Yemelyan Pugachev

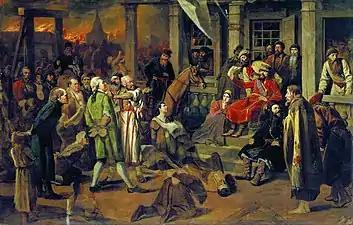
"Pugachev Administering Justice to the Population". Painting by Vasily Perov.

In response, General Peter Panin set out against the rebels with a large army, but difficulty of transport, lack of discipline, and the gross insubordination of his ill-paid soldiers paralysed all his efforts for months, while Pugachev's innumerable and ubiquitous bands gained victories in nearly every engagement. Not until August 1774 did General Michelsohn inflict a crushing defeat upon the rebels near Tsaritsyn, when they lost; ten thousand were killed or taken prisoner. Panin's savage reprisals, after the capture of Penza, completed their discomfiture. On 14 September 1774, Pugachev's own Cossacks delivered him to Yaitsk. Alexander Suvorov had him placed in a metal cage and sent first to Simbirsk and then to Moscow for a public execution, which took place on . In Bolotnaya Square in the centre of Moscow, he was decapitated and then drawn and quartered in public.